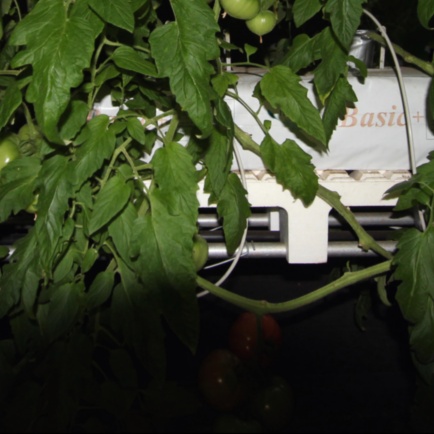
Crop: tomato